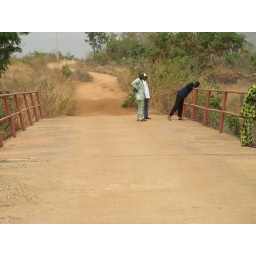
The bridge under which the overflow passes on the way to flow into a river